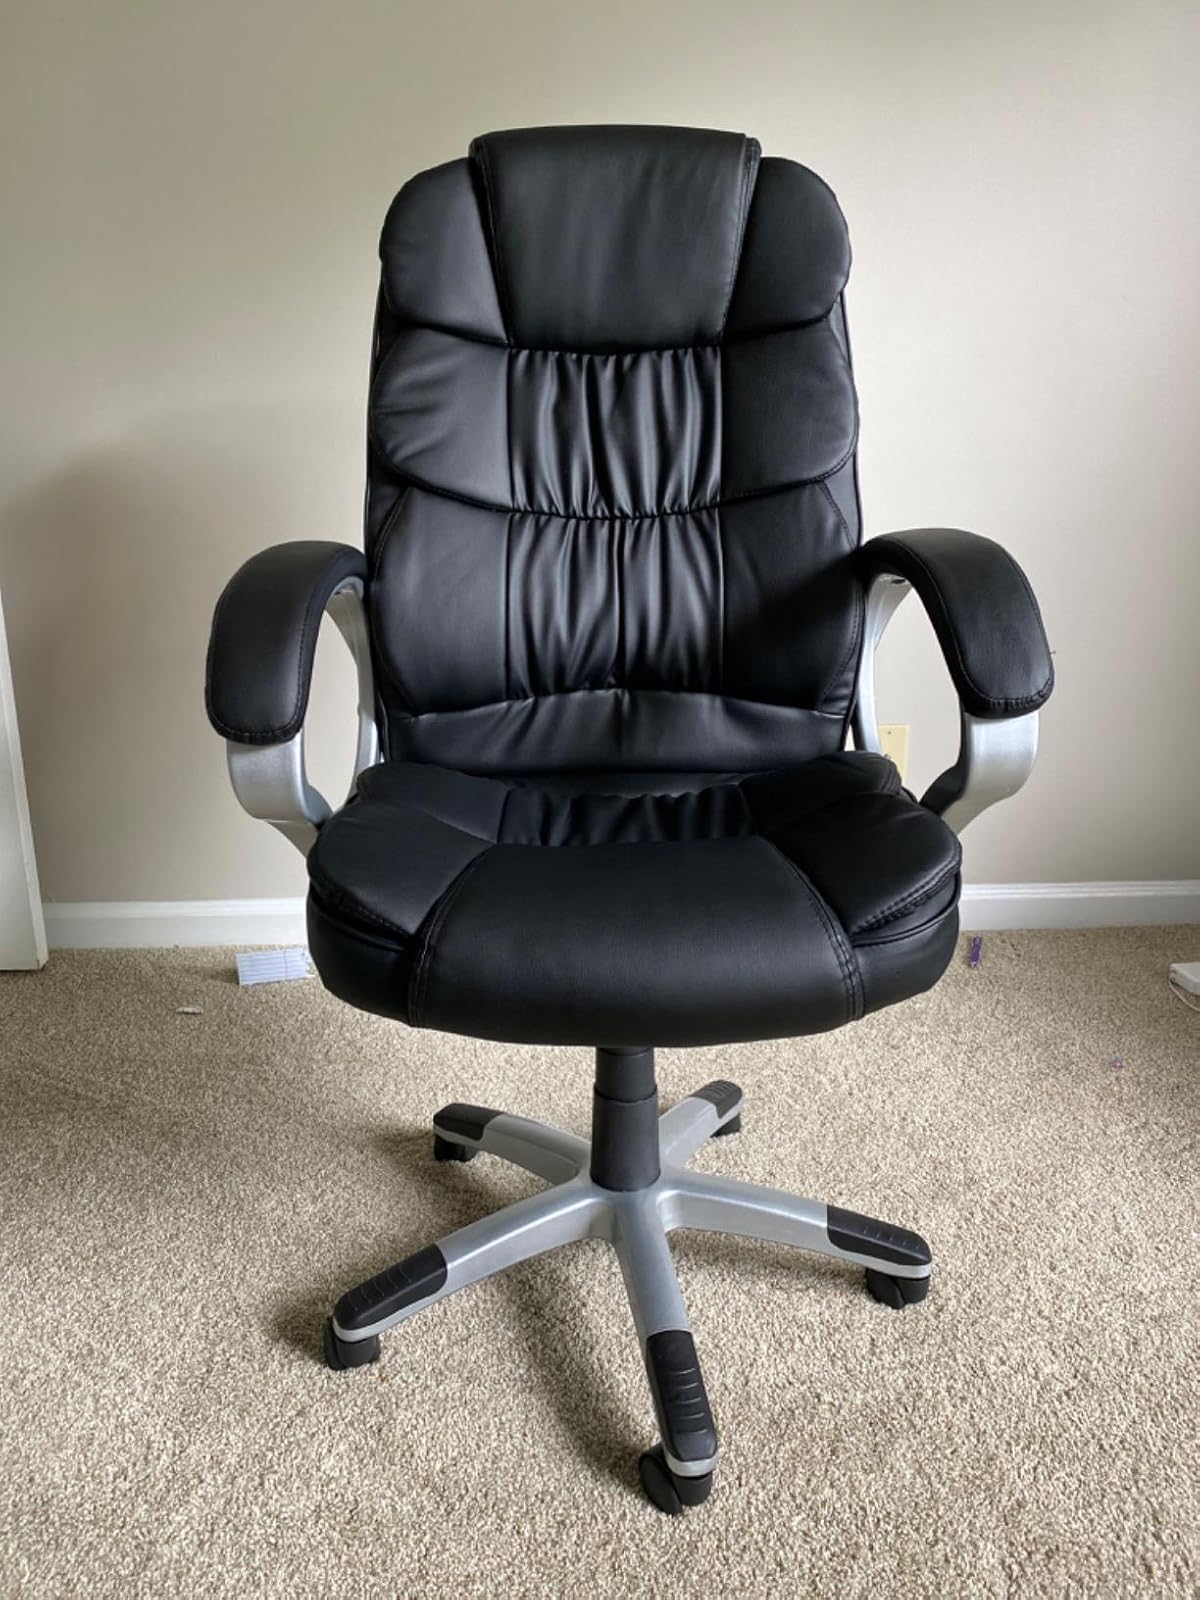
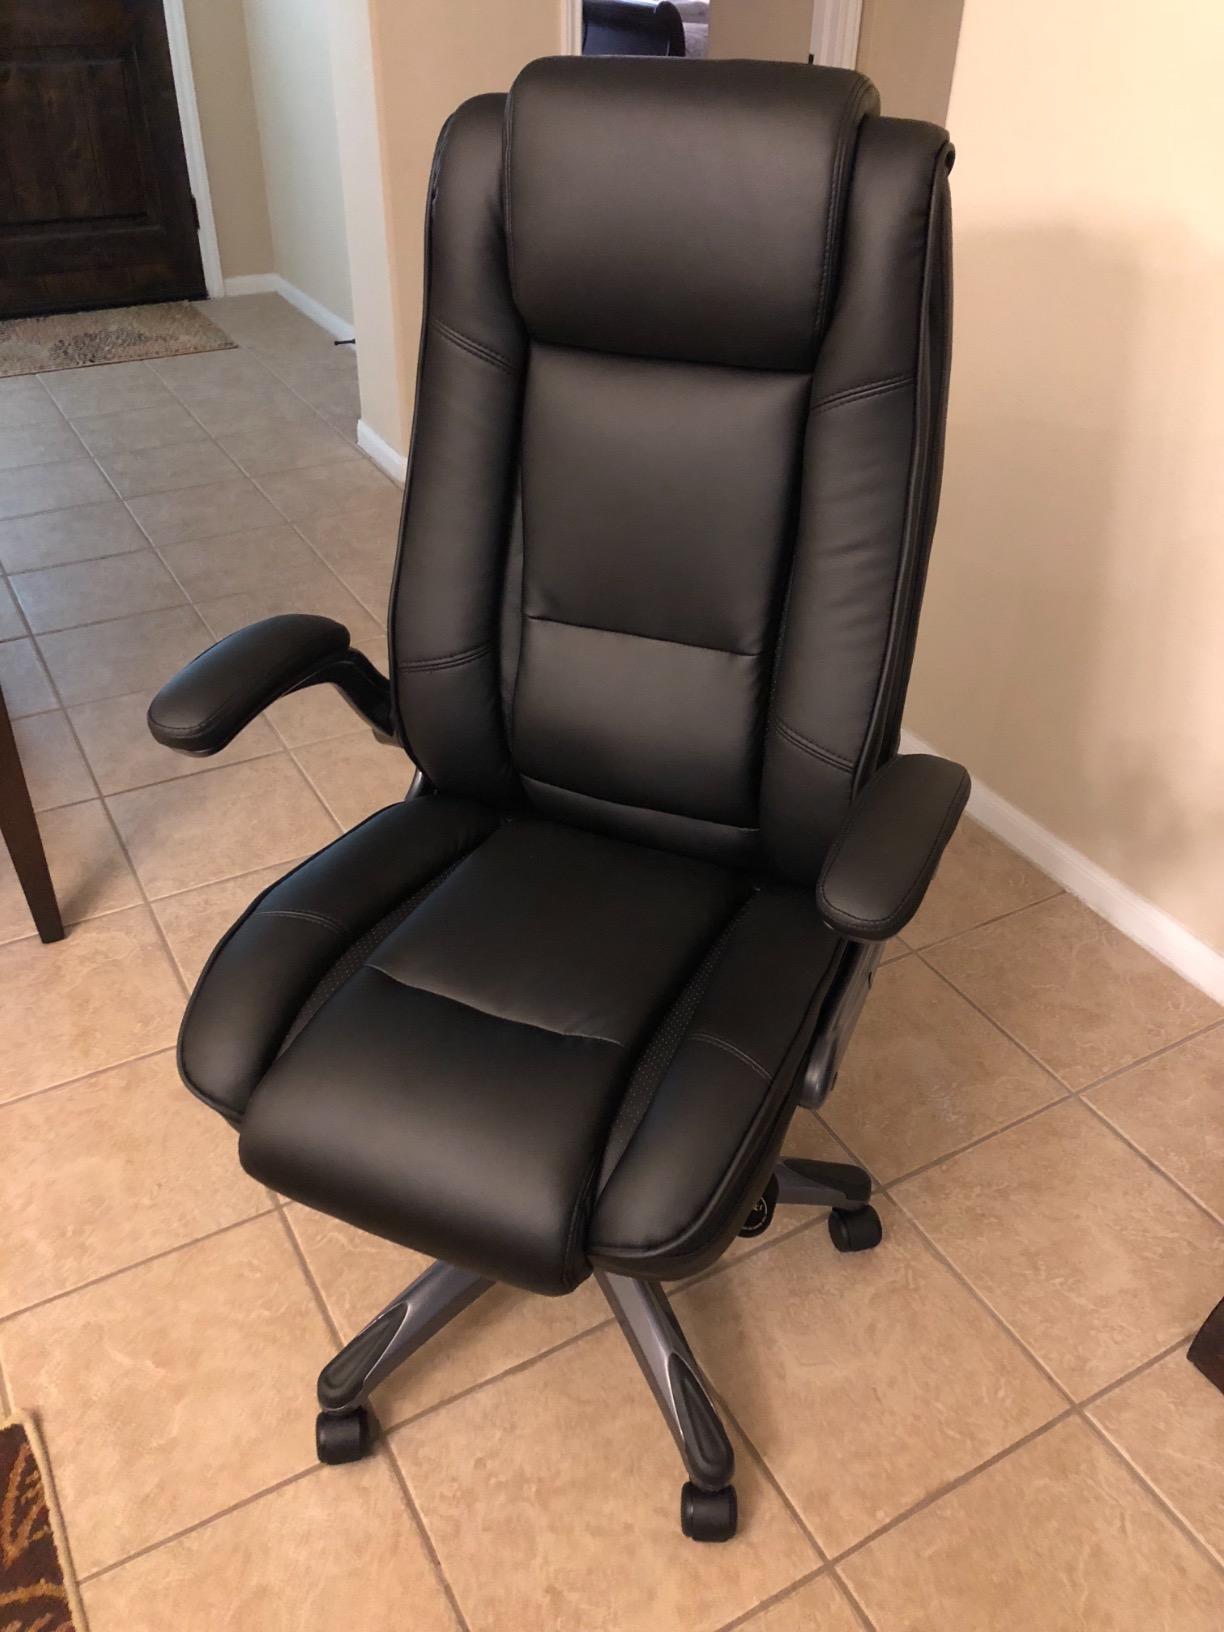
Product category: items_chair
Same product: no